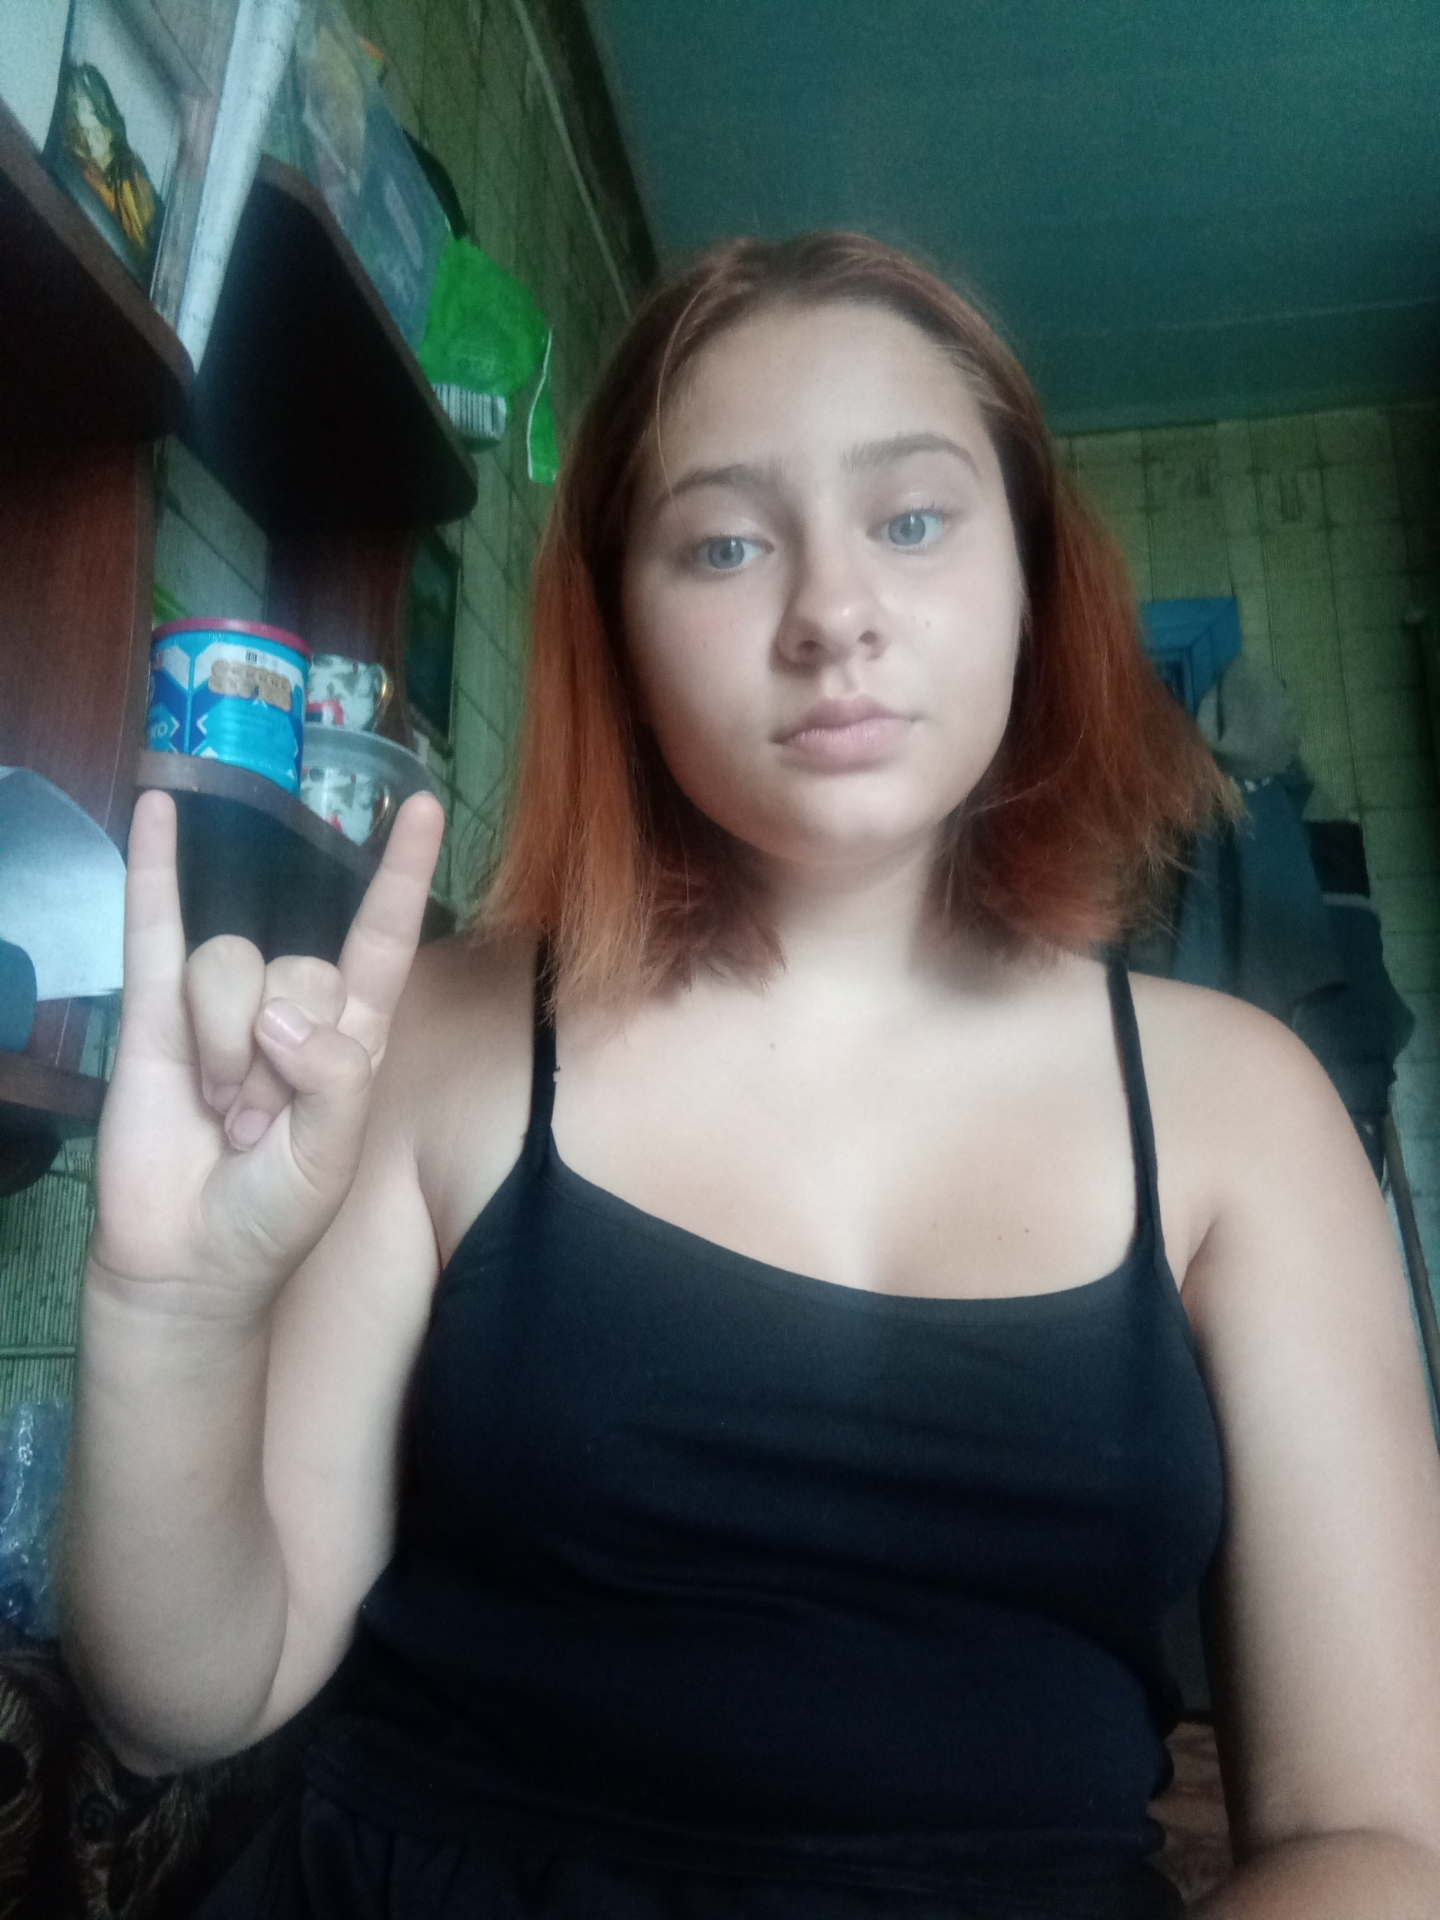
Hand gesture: rock